88-Keys

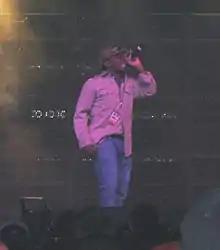
88-Keys performing live in 2009

Charles Misodi Njapa (born March 5, 1976), known professionally as 88-Keys, is an American record producer and rapper from New York City.